WFGY

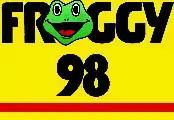
Former logo

Among the on-air names used at Froggy by the DJs over the years were Roger Ribbit, Web Foote, Holly Hopper, Jeff Jumper, Davey Croak-it, Cricket, Tad Pole, Pete Moss, Polly Wogg, Kellie Green, Steve "The Frogman" Kelsey, Jumpin' Jim, and James Pond. The current morning show is Jojo and Lily. It is also simulcast on sister station WFGE State College (Big Froggy 101). It has a large listening audience and has been on the air for over a decade.